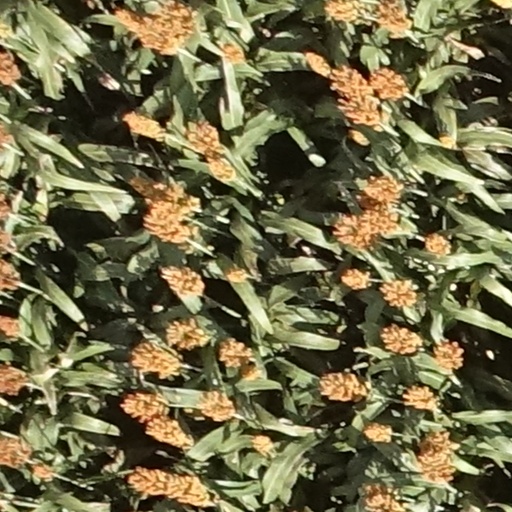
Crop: sorghum